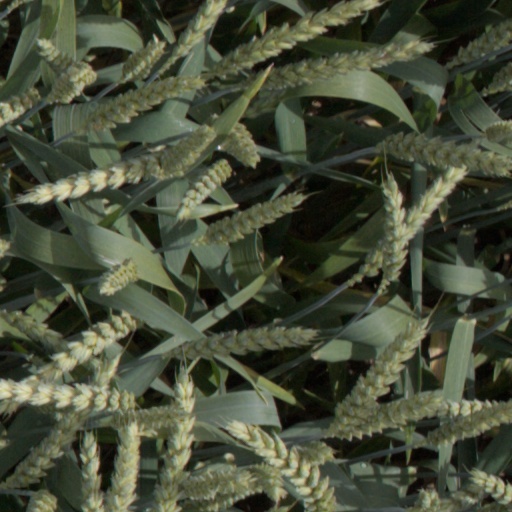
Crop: wheat